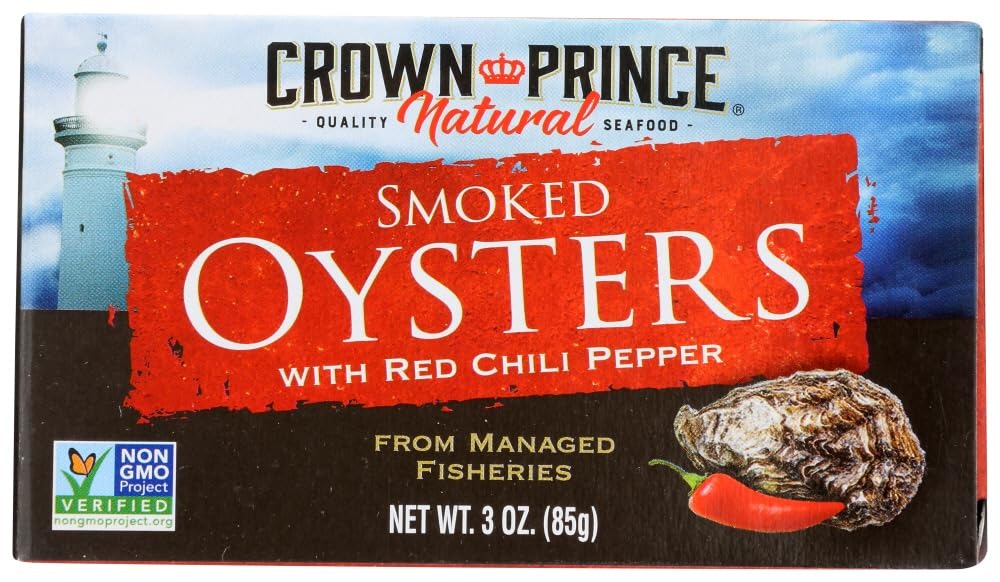
Item Name: Crown Prince Natural, Naturally Smoked Oysters with Red Chili Peppers, Mildly Spiced, 3 oz Pack Of 12
Value: 36.0
Unit: Ounce

Price: 3.99